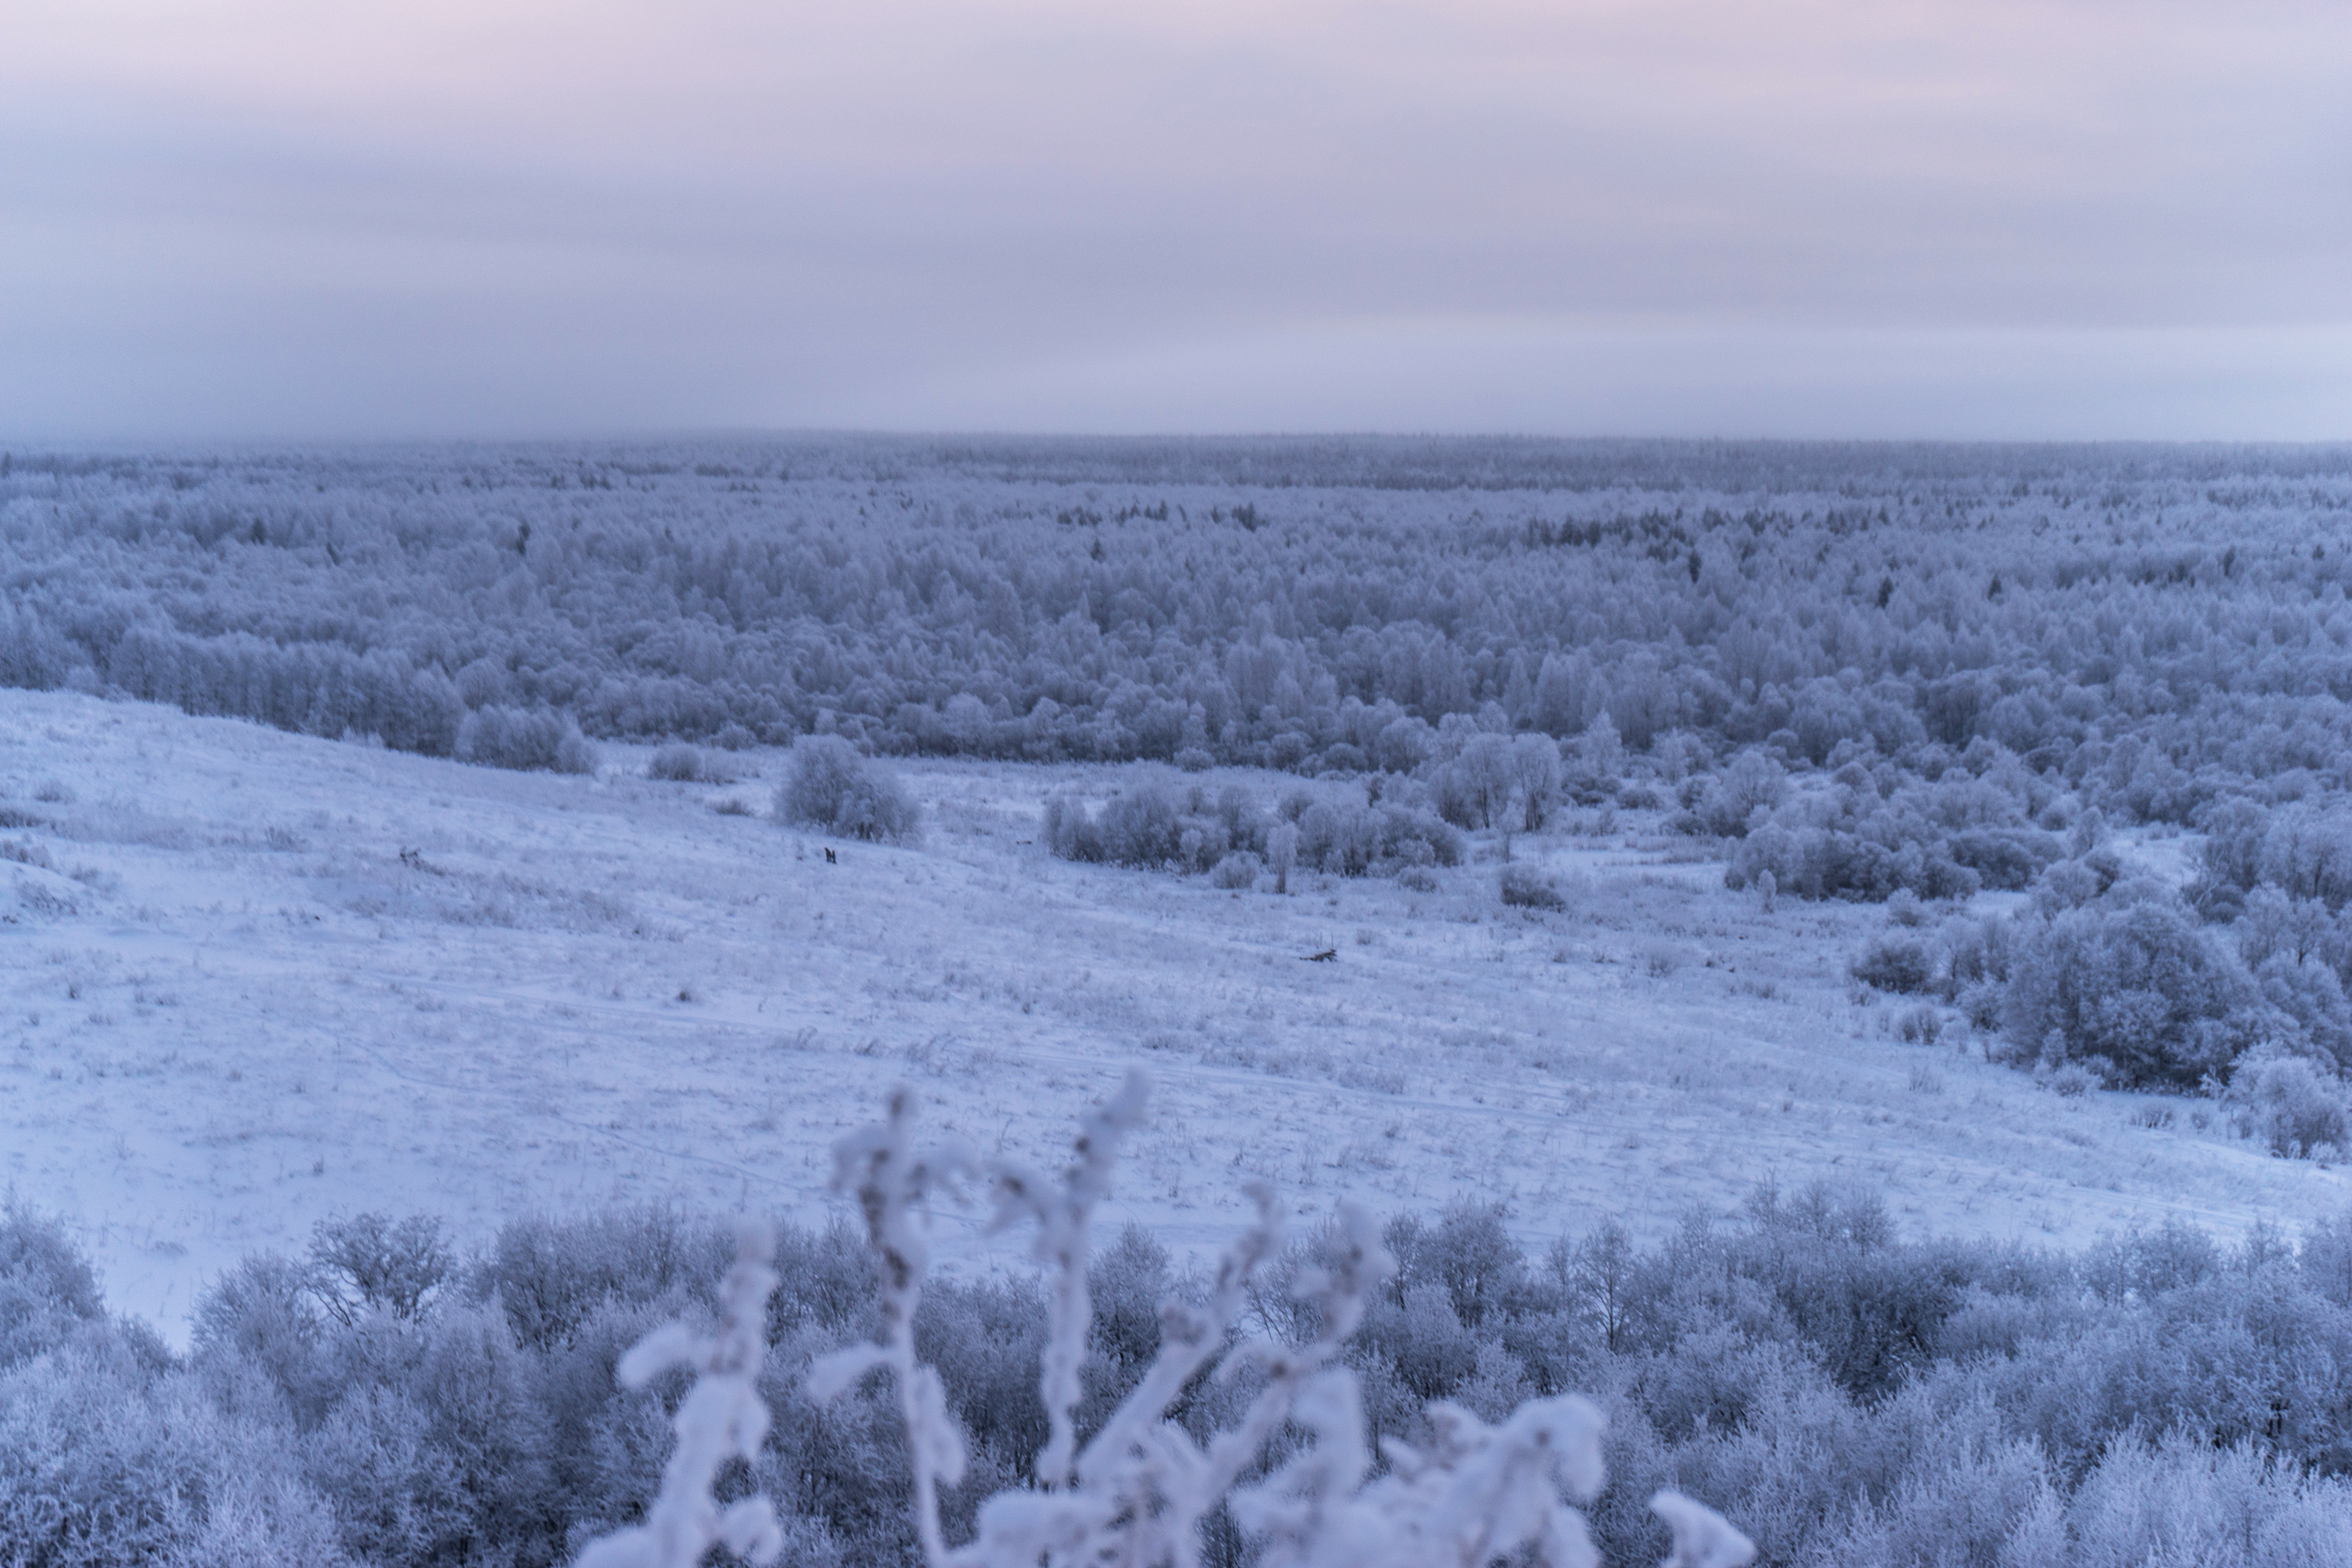
snow, winter, frost, ice, weather, season, plateau, habitat, ecosystem, tundra, freezing, natural environment, atmospheric phenomenon, geological phenomenon